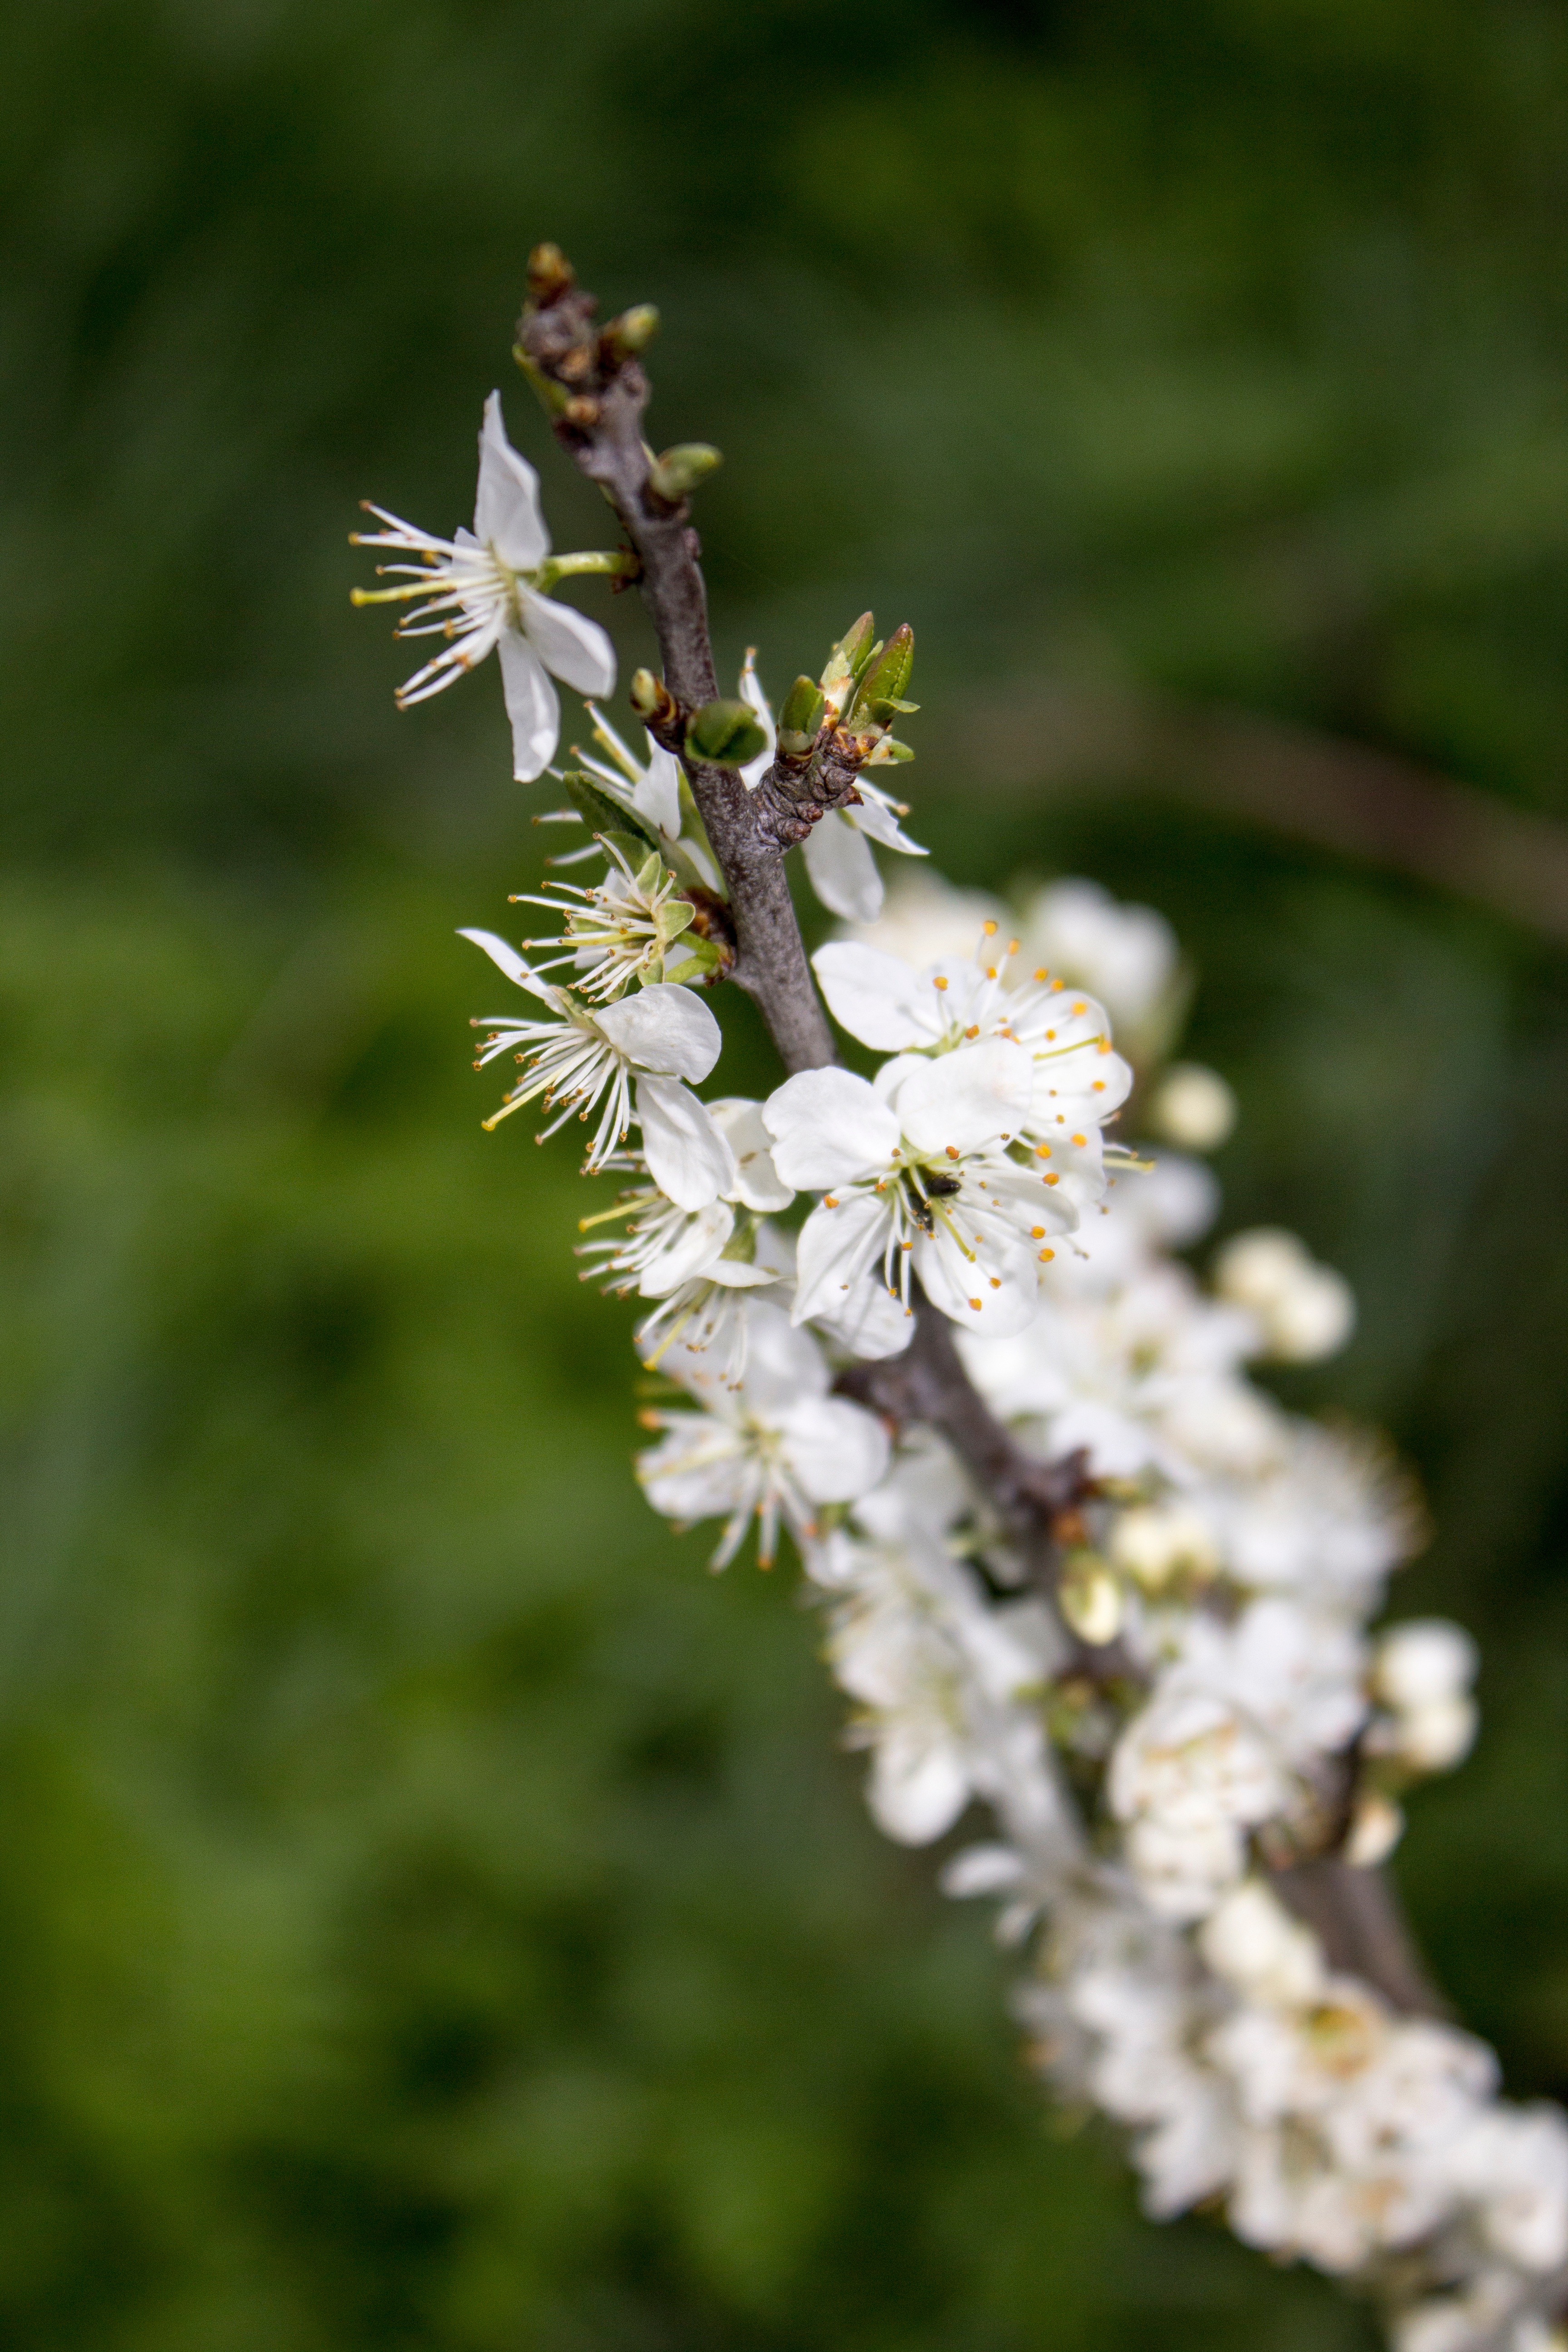
nature, branch, blossom, plant, flower, food, spring, herb, produce, botany, flora, cherry blossom, wildflower, shrub, macro photography, flowering plant, land plant